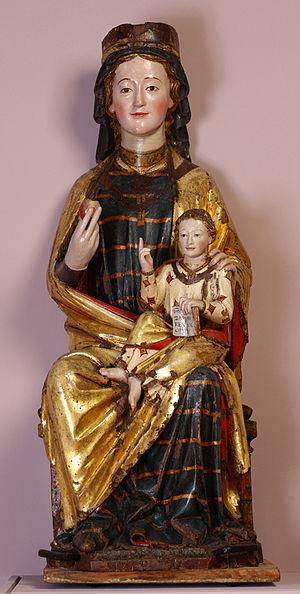
Le Musée diocésain d'art sacré d'Alava est situé dans le déambulatoire de la Cathédrale de María Inmaculada de Vitoria de la ville de Vitoria-Gasteiz, au Pays basque. Son accès s'effectue par la porte sud du transept de la cathédrale, située rue Monseñor Cadena y Eleta et au Parc de la Florida.